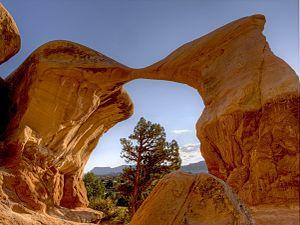
Le monument national de Grand Staircase-Escalante est un monument national américain qui s’étend sur une superficie de 7 689 km² au sud de l’État de Utah. Le monument se compose de trois régions géographiques principales : une partie du Grand Staircase, le plateau de Kaiparowits et le canyon de la rivière Escalante. C’est en 1996 que la zone fut déclarée monument national par le président Bill Clinton.